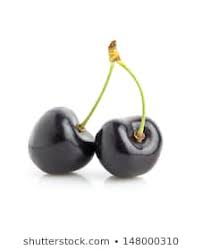
Label: others